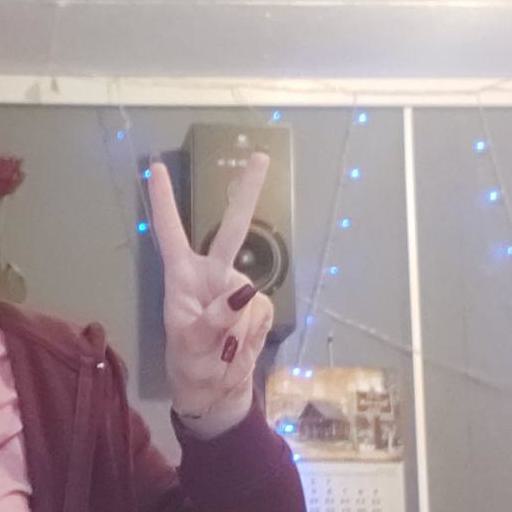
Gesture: peace